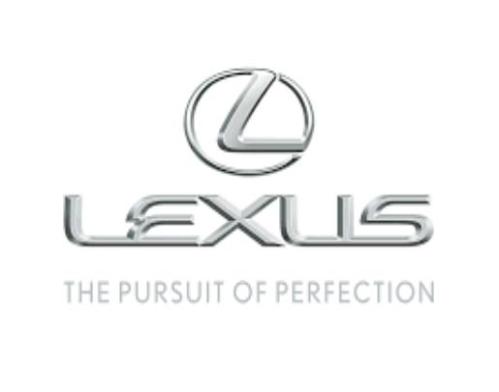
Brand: lexus-2
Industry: Transportation